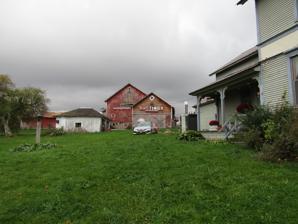
Building: Hastings Farmstead
Country: United States of America
Year built: 1896
Historic house in New York, United States United States historic place Hastings Farmstead U.S. National Register of Historic Places Show map of New York Show map of the United States Nearest city 12 Conservation Road, Dickinson Center, New York Coordinates 44°43′40.728″N 74°29′12.5196″W / 44.72798000°N 74.486811000°W / 44.72798000; -74.486811000 Area 137 acres (55 ha) Built 1820 Architectural style Late 19th And Early 20th Century American Movements NRHP reference No. 07000872 Added to NRHP August 30, 2007 Hastings Farmstead is a historic home and farm complex located at Dickinson Center in Franklin County, New York .  The house was built in 1896 and is a T-shaped building with a 2 + 1 ⁄ 2 -story main block, built of balloon frame construction with clapboard siding and decorative shingles in the Victorian style. Attached to the rear of the main block is a 1 + 1 ⁄ 2 -story wing that was built originally in the 1820s as a summer kitchen and pantry .  Also on the property are seven outbuildings built between 1820 and 1940.  They include five barns, a springhouse / milk house, and garage . It was listed on the National Register of Historic Places in 2007. References